First Russian Antarctic Expedition

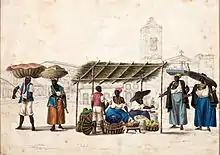
Street merchants in Rio by Henry Chamberlain, 1819–1820. Stored at the São Paulo Museum of Art.

In October, the southern trade winds decreased the heat, and clear weather only favored astronomical observations. Besides Bellingshausen, Simonov, Lazarev, and Zavadovsky, no one on the board had skills for navigation and for working with the sextant. Thus, taking into consideration the abundance of instruments on board, all officers started to study navigation. On November 2, 1819, at 5 pm, the expedition arrived in Rio following the orienteer of the Pão de Açúcar mountain, the image of which they had in the sailing directions. Since no one from the crew spoke Portuguese, there were some language barrier difficulties. By that time, "Otkrytie" and "Blagonamerennyi" were already in the harbor since they did not go to the Canary Islands. On November 3, Consul General of Russia Georg von Langsdorff who was also a participant of the first Russian circumnavigation in 1803–1806, met the crew and escorted officers to the ambassador major general baron Diederik Tuyll van Serooskerken. The next day, the consul arranged for the astronomers to use a rocky island called Rados where Simonov, guard-marine Adams and artilleryman Korniliev set a transit instrument and started to reconcile the chronometers. Generally, Bellingshausen was not fond of the Brazilian capital, mentioning "disgusting untidiness" and "abominable shops where they sell slaves". On the contrary, Simonov claimed that Rio with its "meekness of morals, the luxury and courtesy of society and the magnificence of spiritual processions" do "remind him of southern European cities". Officers visited the neighborhoods of the city, coffee plantations, and Trizhuk Falls. On November 9, commanders of both divisions – Bellingshausen, Lazarev, Vasiliev, and Shishmaryov – received the audience with the Portuguese king John VI of Portugal, who at that time resided in Brazil. Before the ships departed, their crews filled the stocks and took for slaughtering two bulls, 40 pigs and 20 piglets, several sheep, ducks and hens, rum and granulated sugar, lemons, pumpkins, onions, garlic, and other herbs. On November 20, the chronometers were put back on board. On November 22 at 6 am, the expedition headed to the south.